Lazar Lečić

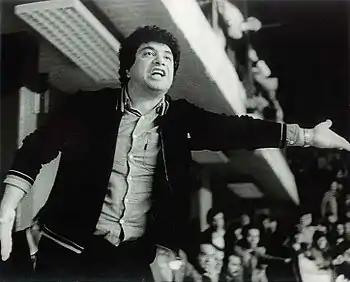
Lazar Lečić coaching his team during a game.

Besides the club career, Lazar Lečić had an amazing national career as a coach in the Yugoslav National Team. He was an assistant coach in the Yugoslav team first golden medal in 1970 FIBA World Championship held in Yugoslavia. He also had an impact in the dominating years when Yugoslavia won medals in several competitions such as FIBA Eurobasket, Mediterranean Games and Balkan Championships among others. He also led Yugoslavia in the European Youth Basketball Championship in 1971.